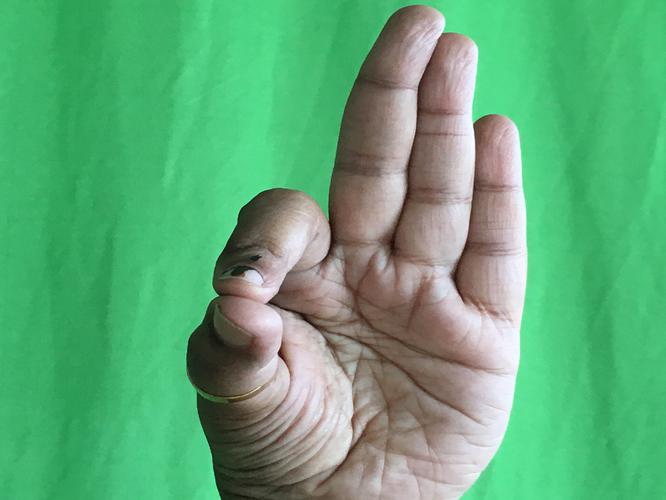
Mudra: Aralam
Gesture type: single_hand